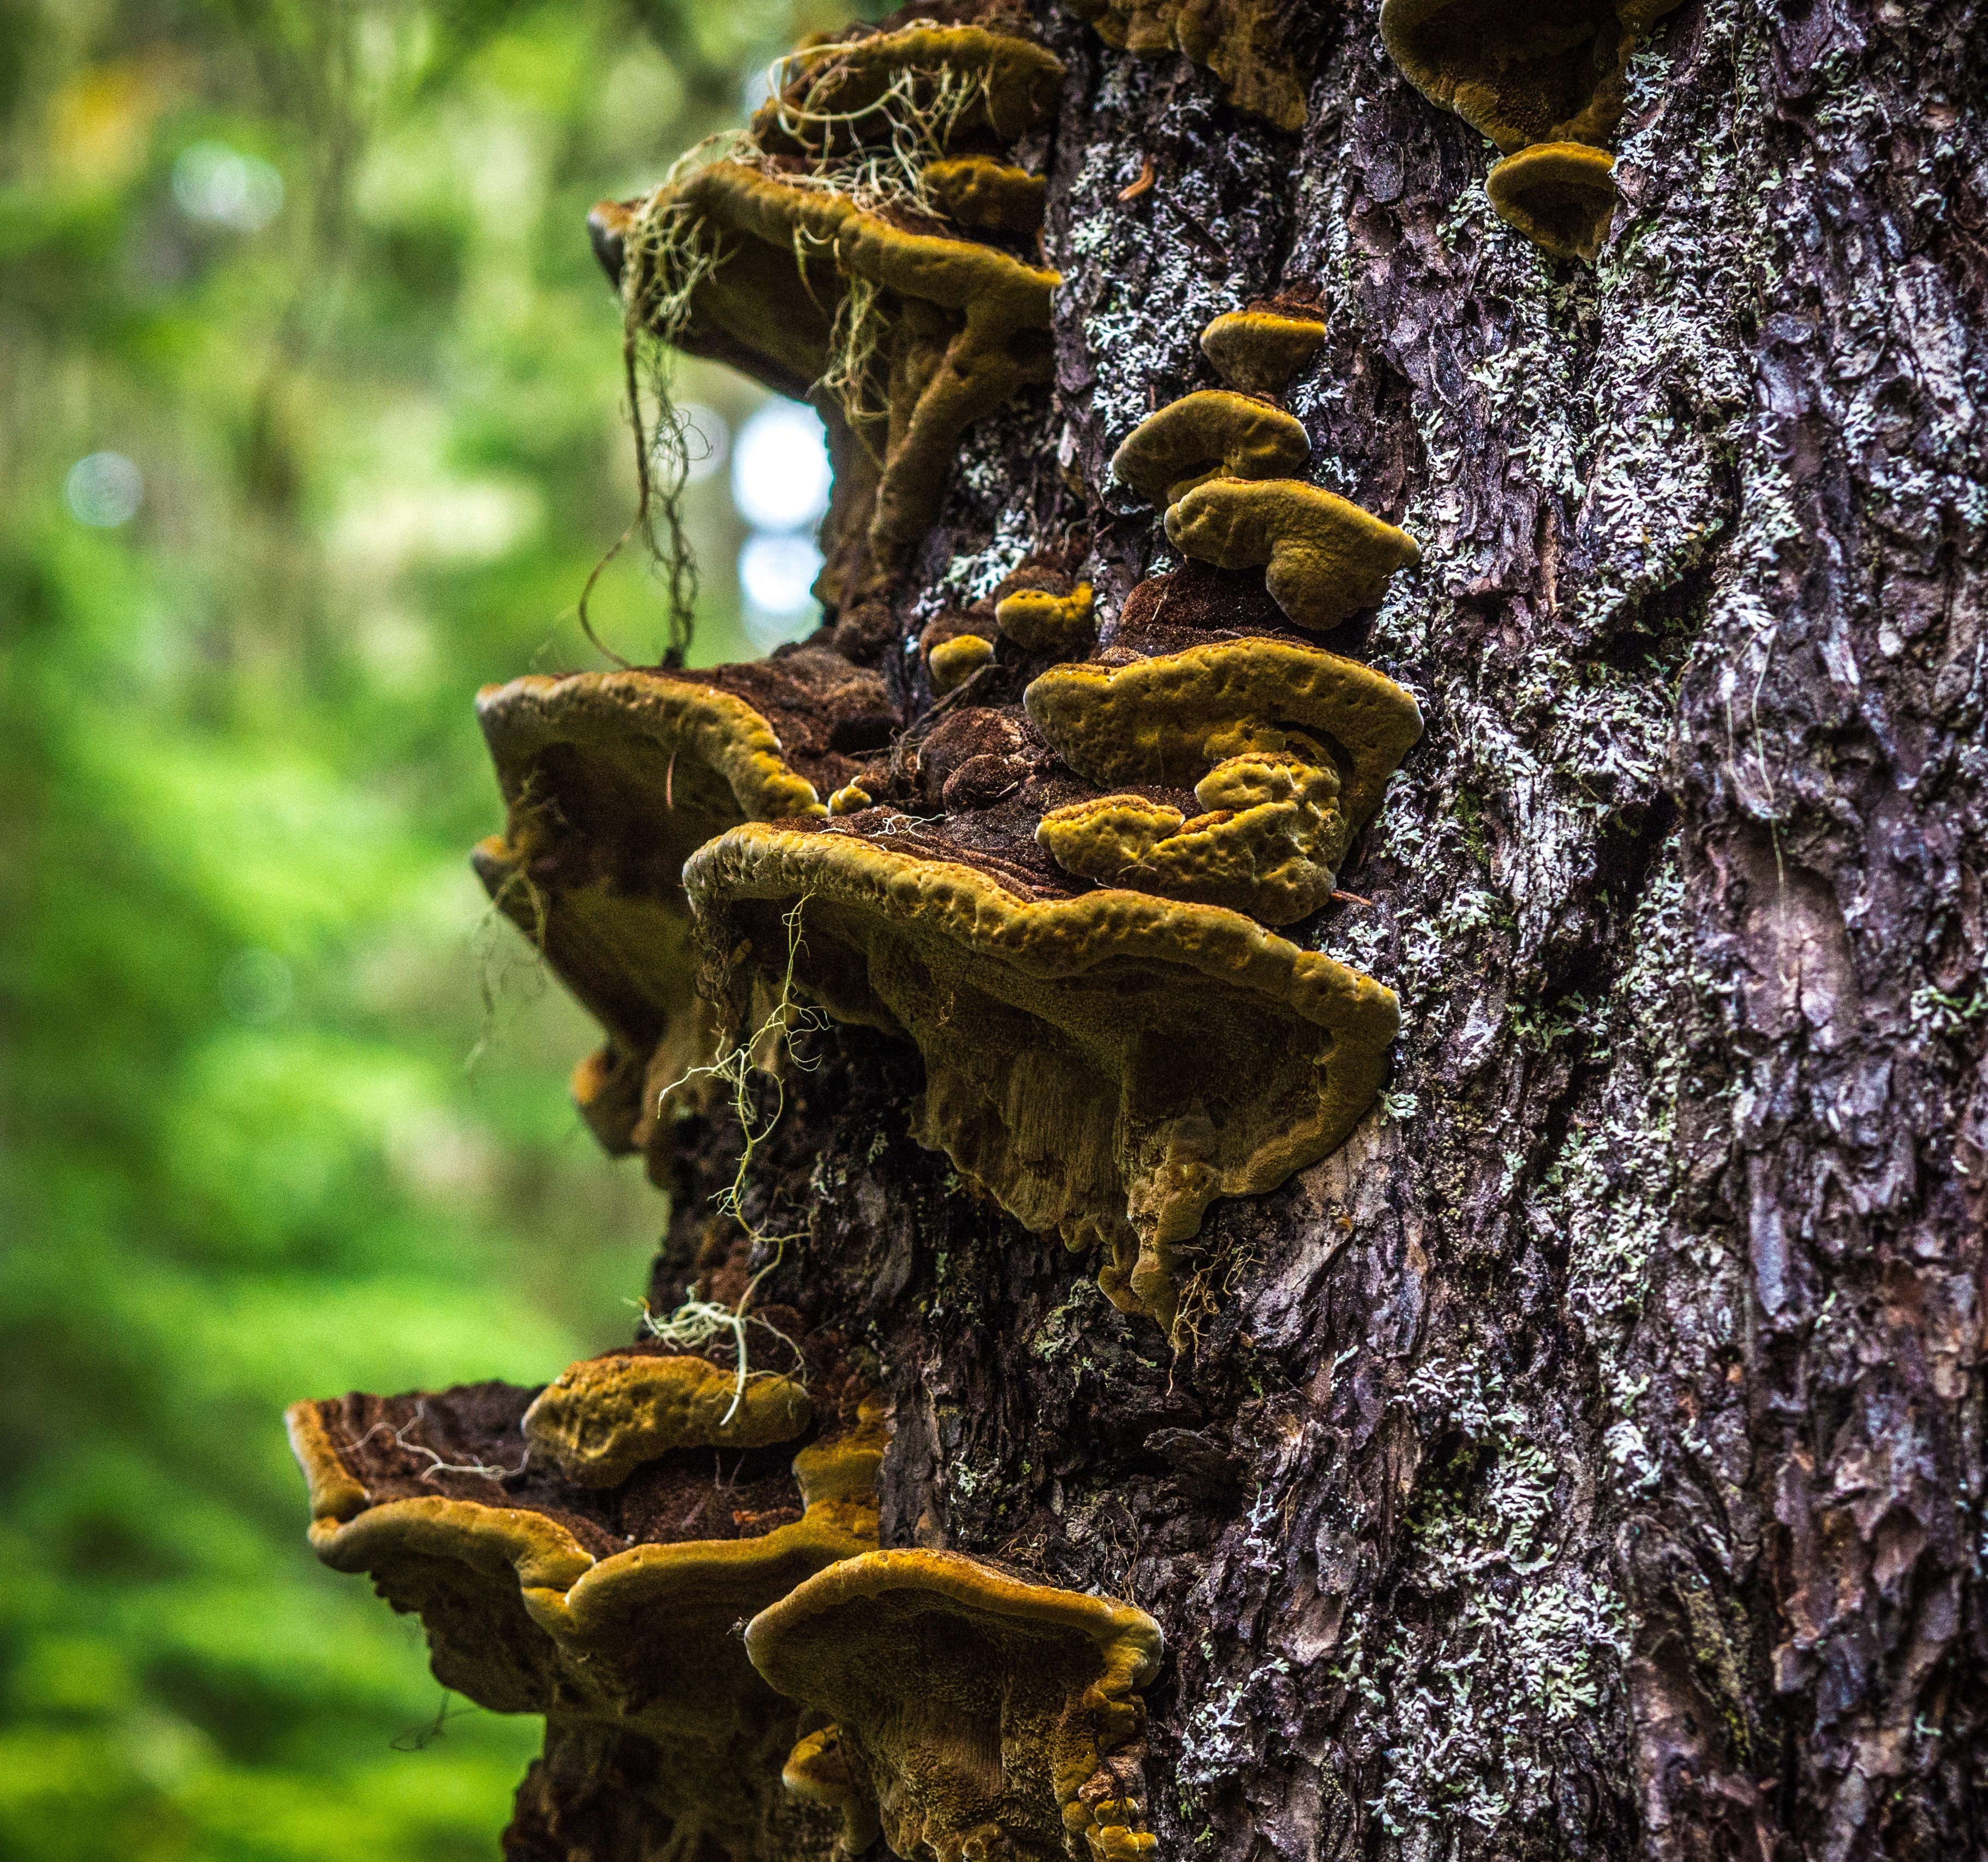
tree, nature, forest, plant, leaf, flower, trunk, bark, wildlife, jungle, autumn, mushroom, flora, fungus, fungi, rainforest, cap, woodland, habitat, water feature, macro photography, natural environment, woody plant